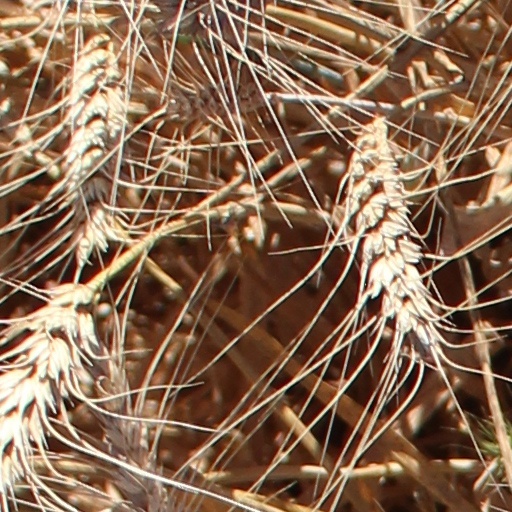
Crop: wheat